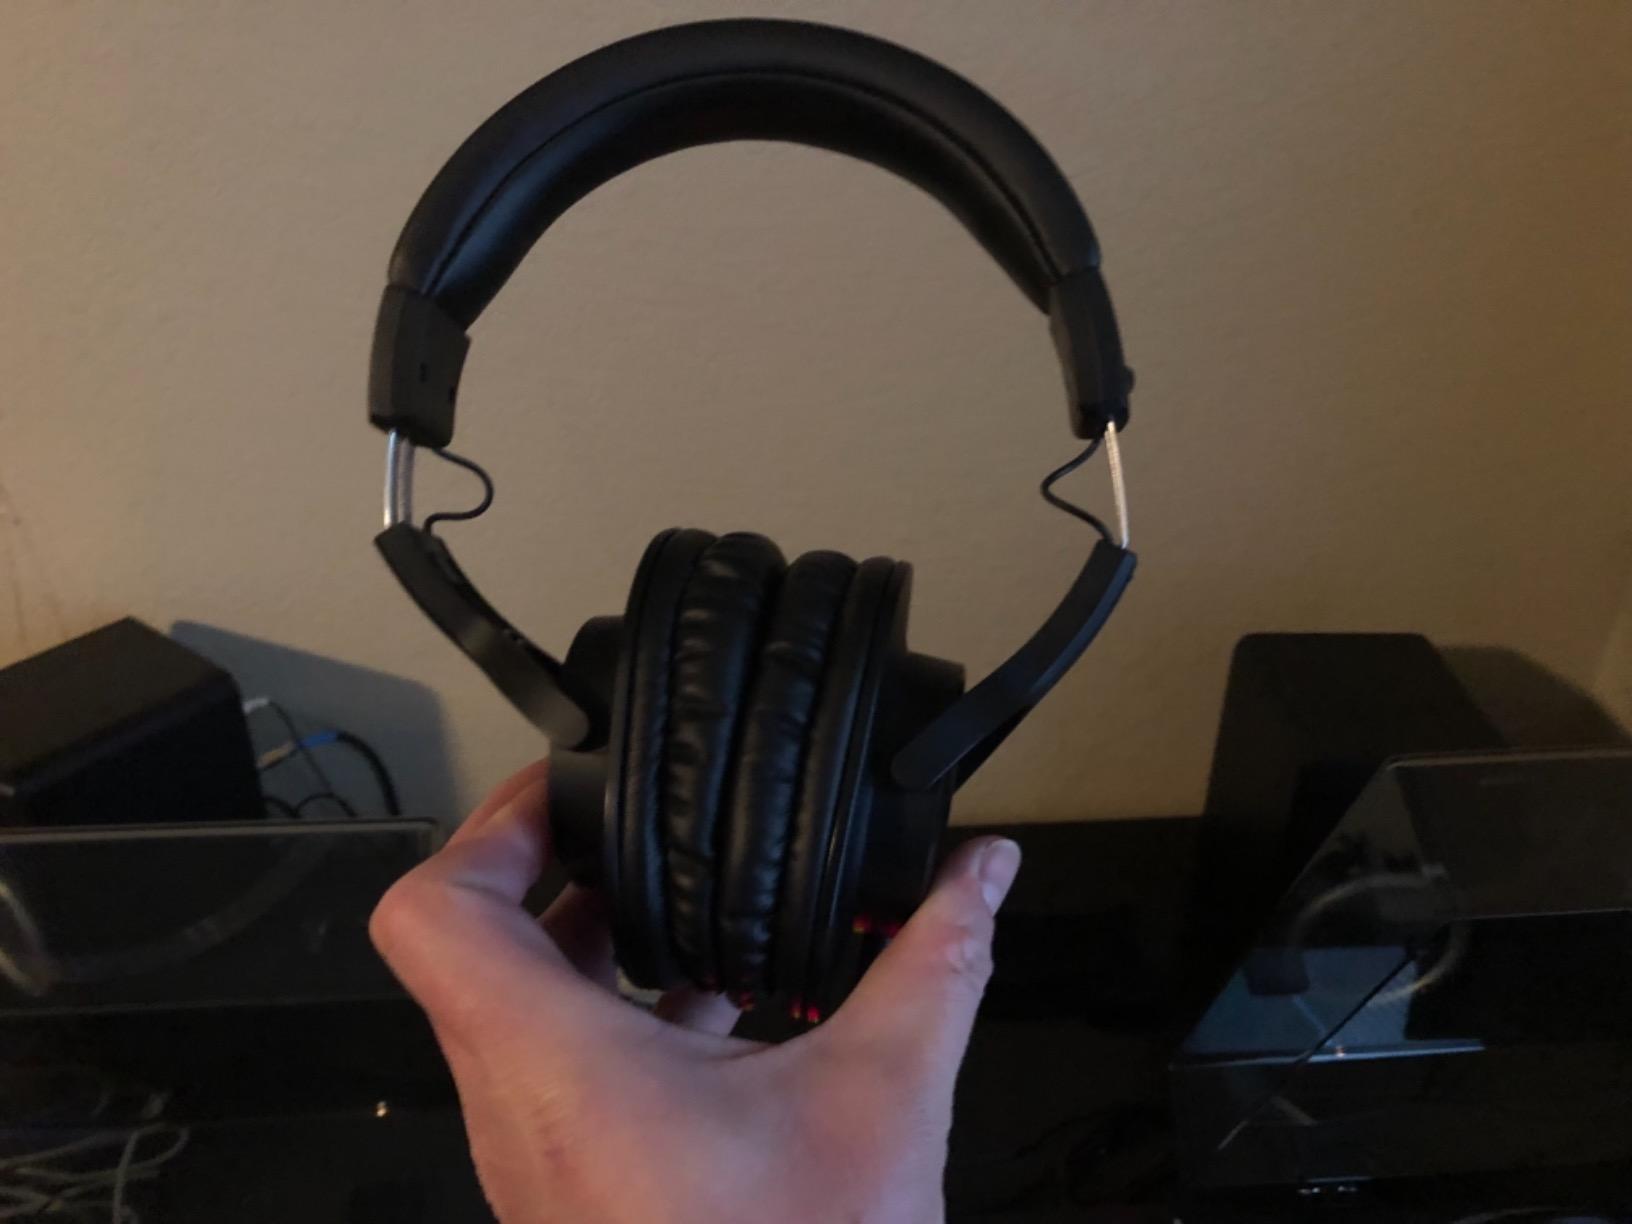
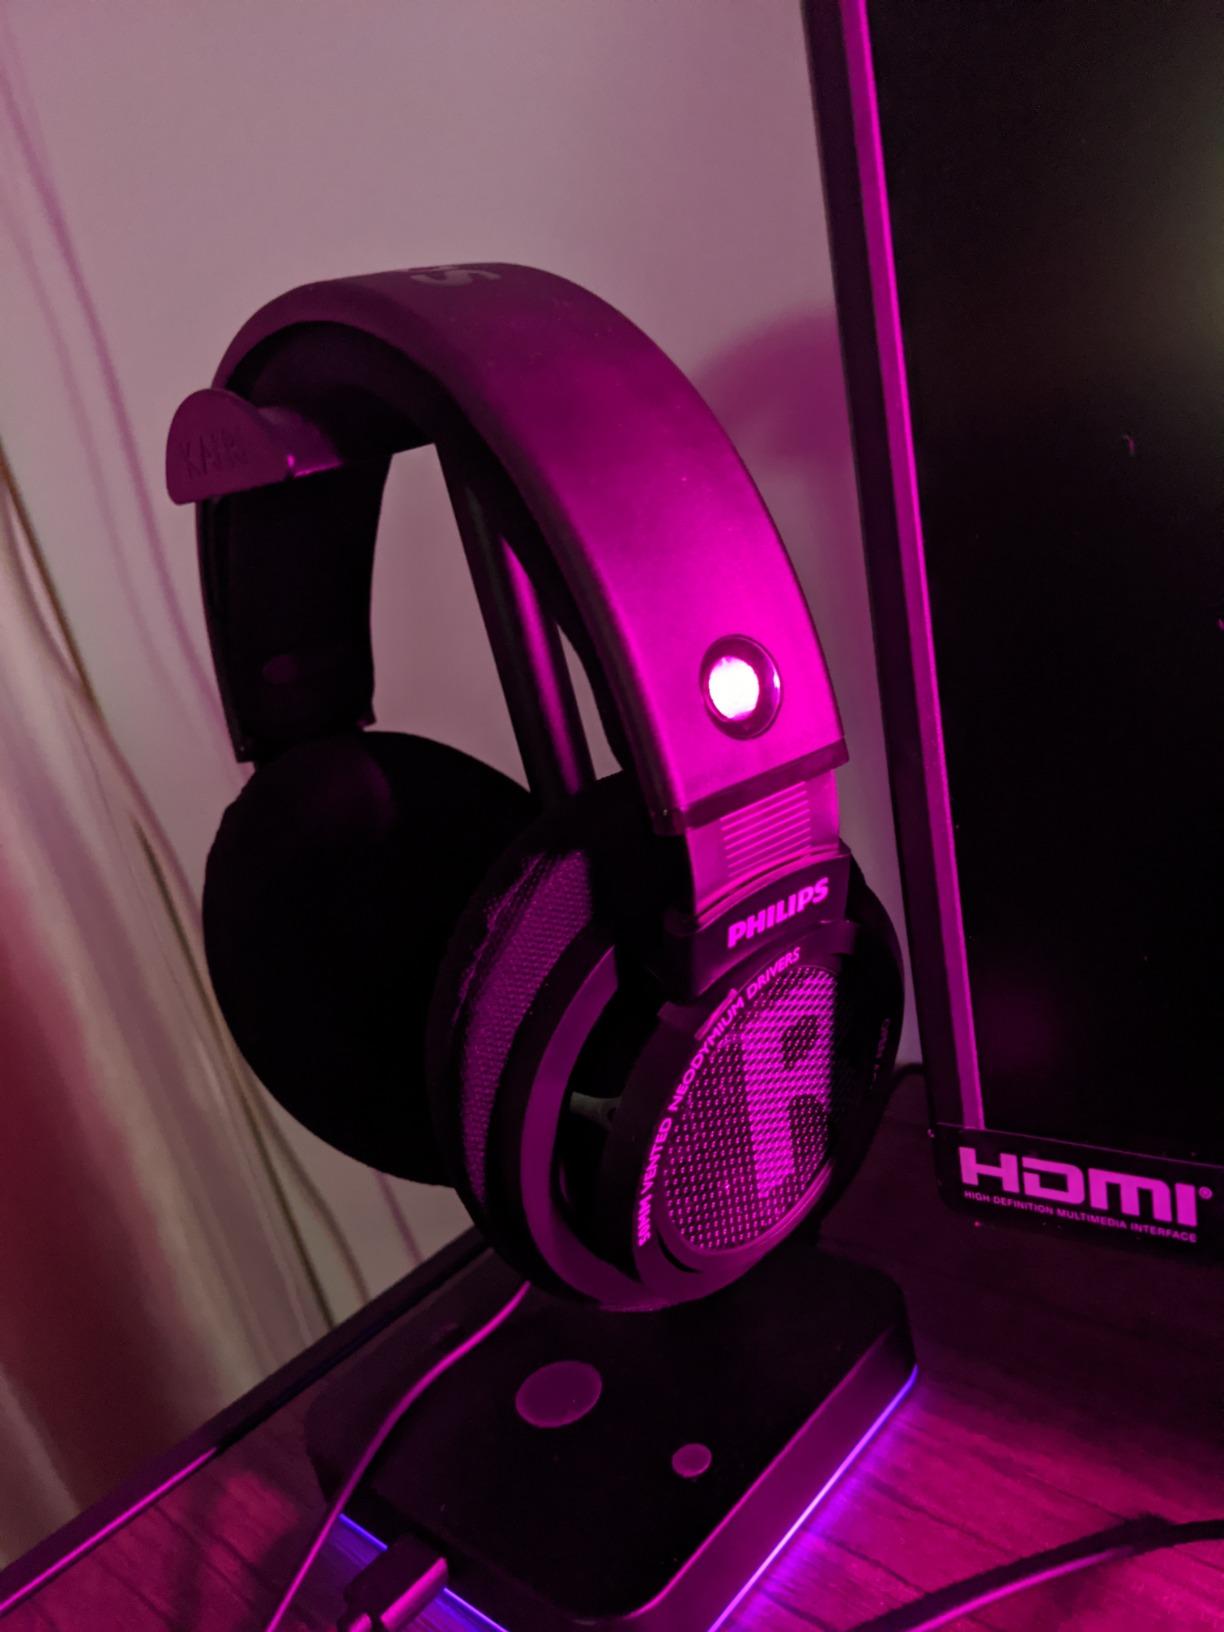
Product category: headphones
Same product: no